DeAnne Julius

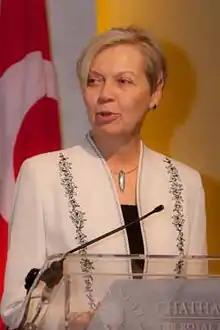
DeAnne Julius at the Chatham House Prize award ceremony in 2010

Dame DeAnne Shirley Julius, (born April 14, 1949) is a Distinguished Fellow at Chatham House. An American–British economist, Julius is noted as a founder member of the Monetary Policy Committee of the Bank of England.